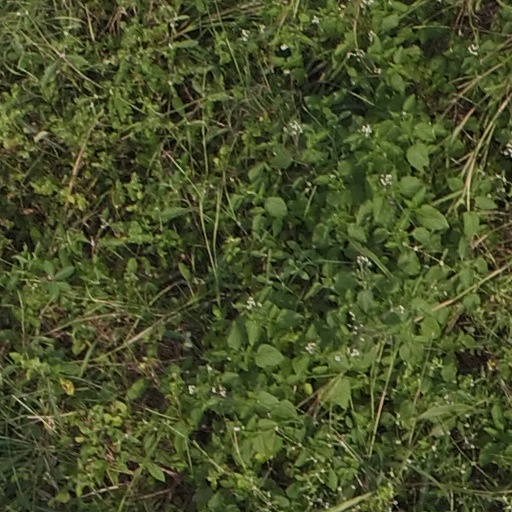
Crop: maize; corn